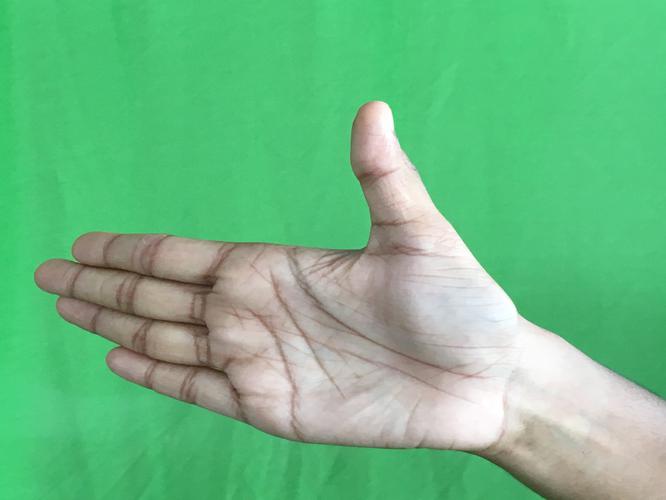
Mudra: Ardhachandran
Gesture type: single_hand